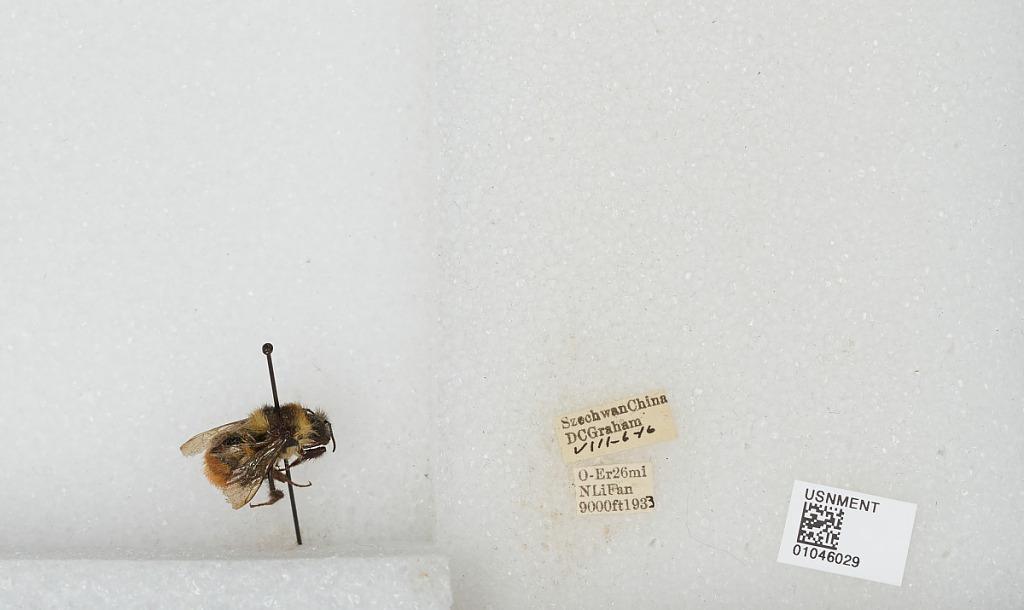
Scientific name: Bombus sp.
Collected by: D. Graham
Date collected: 1933-8-6
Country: China
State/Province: Sichuan
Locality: O-Er 26 miles North Li Fan